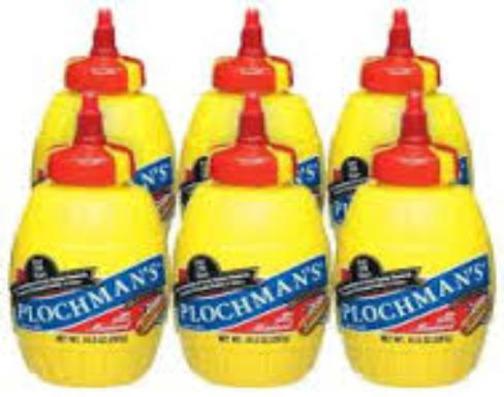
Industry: Food